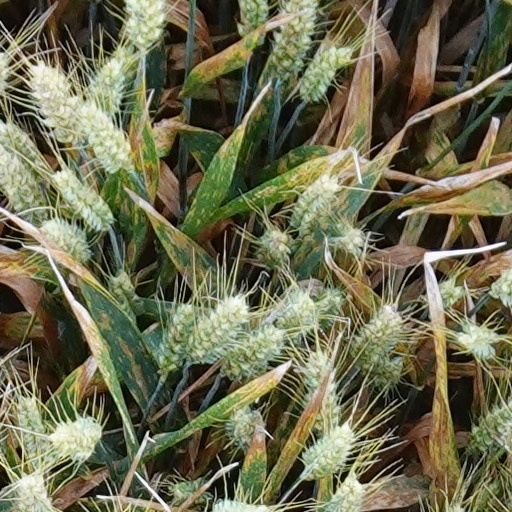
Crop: wheat